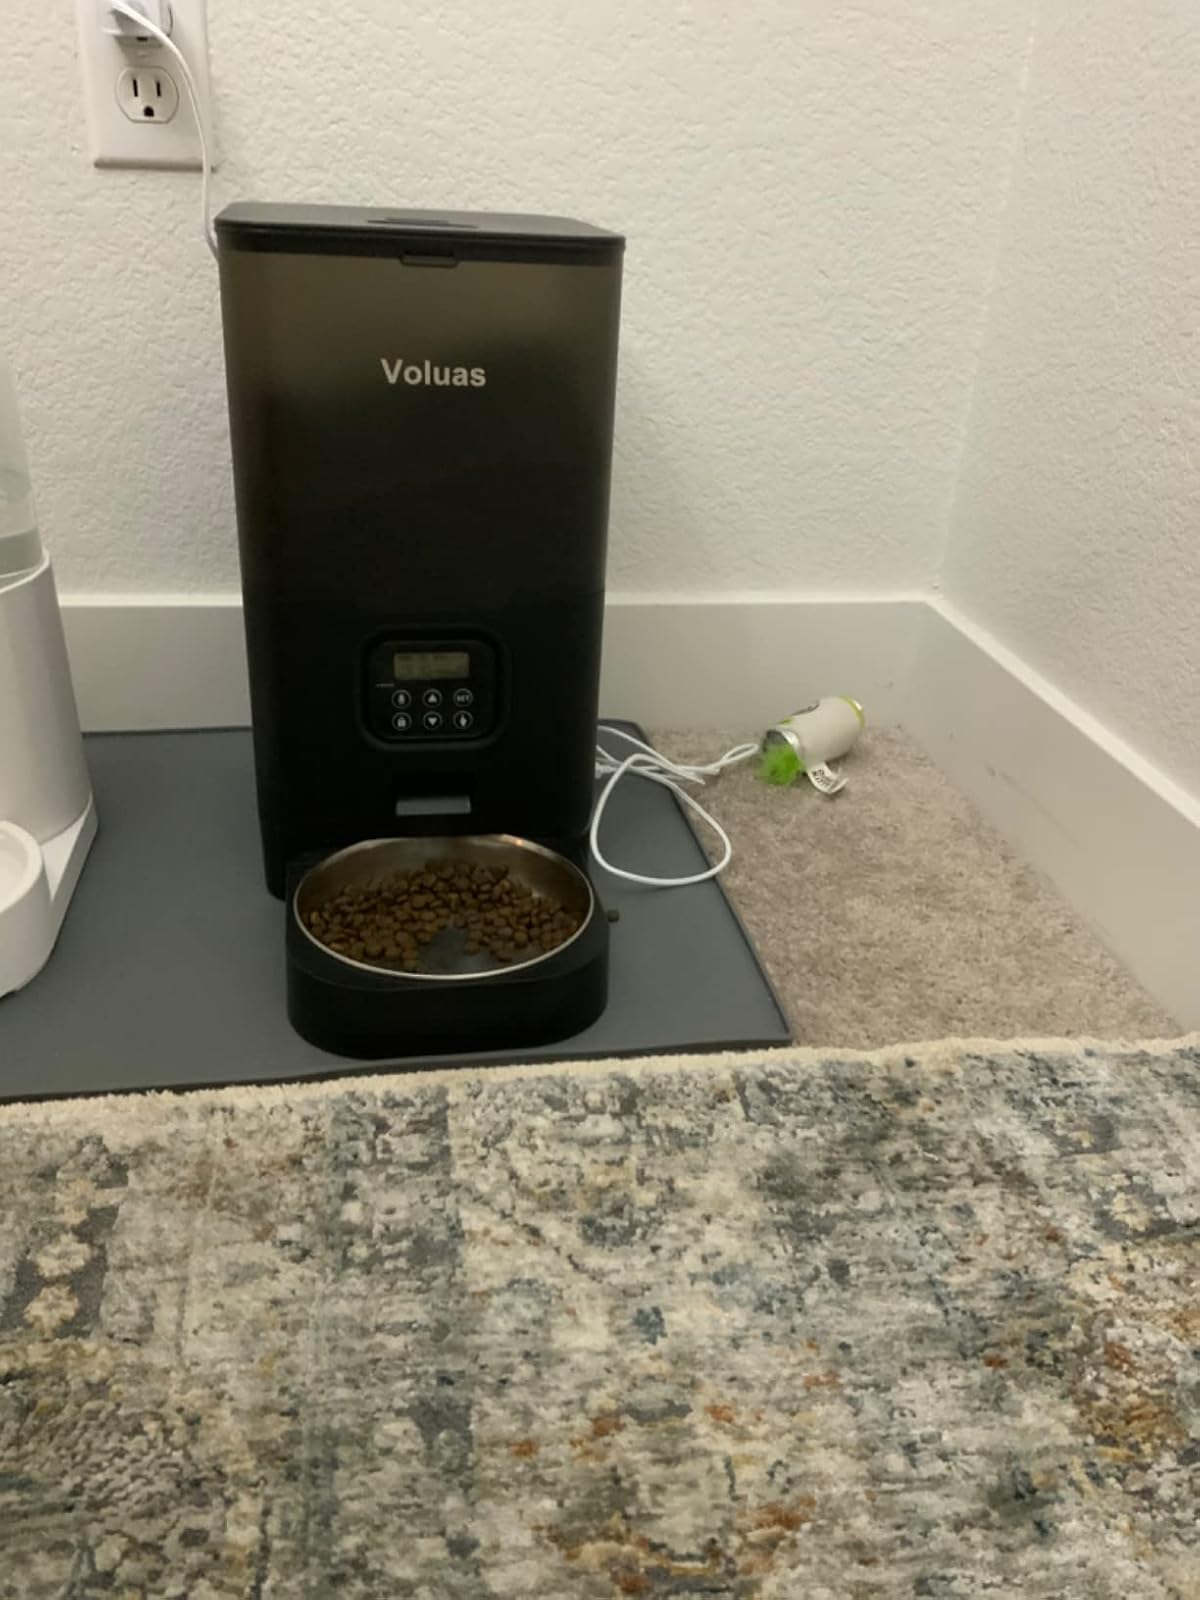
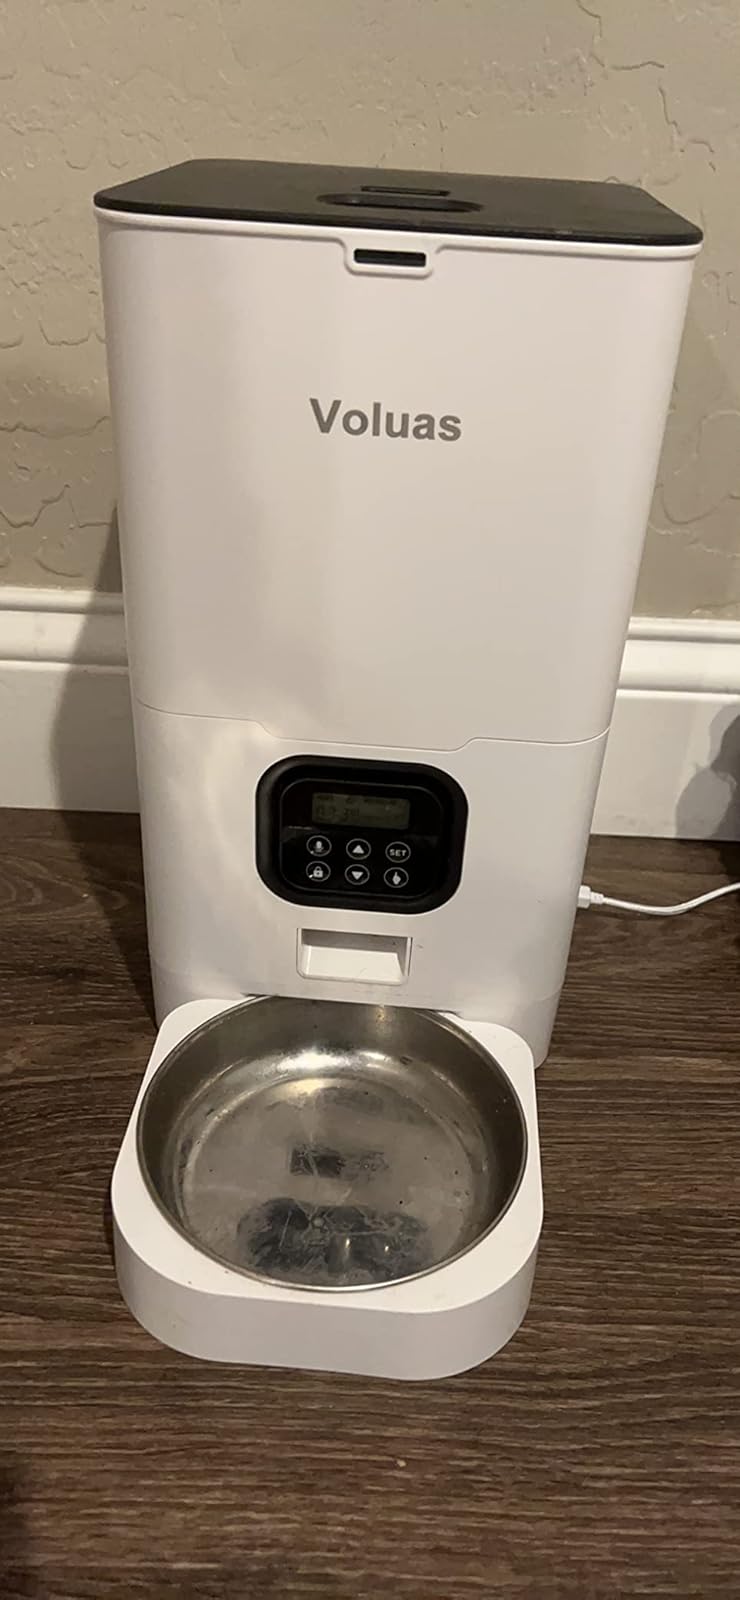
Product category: items_feeder
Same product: no